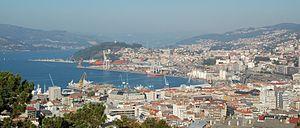
Les villes d'Espagne se concentrent dans deux zones : l'aire urbaine de Madrid et d'autres villes comme Séville, Saragosse, Murcie, Valladolid ou Cordoue et les côtes, qui comptent des villes comme Barcelone, Valence, Malaga, Bilbao, Murcie, Palma de Majorque, Gijón, Las Palmas de Grande Canarie, La Corogne, Alicante, Cadix, ou Santander.
Vigo est une ville ouvrière de la province de Pontevedra, dans la communauté autonome de Galice, en Espagne. C'est la commune la plus peuplée de Galice avec 293 642 habitants en 2018 d'après l'Institut national de la statistique espagnol. La commune a un nombre élevé de population rurale n'habitant pas dans la ville elle-même. En effet, la ville en elle-même est la deuxième de la communauté autonome par sa population après La Corogne.